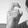
ASL letter: X